Question: Please indicate a possible affordance area of the knife that can be used for holding
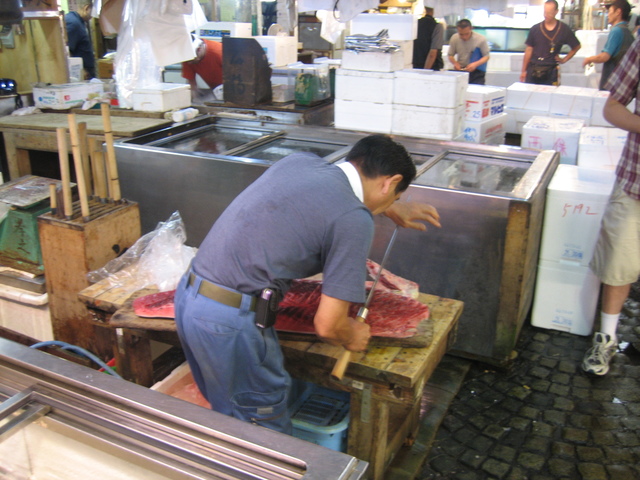
Answer: [327.5, 306.5, 371.5, 390.5]